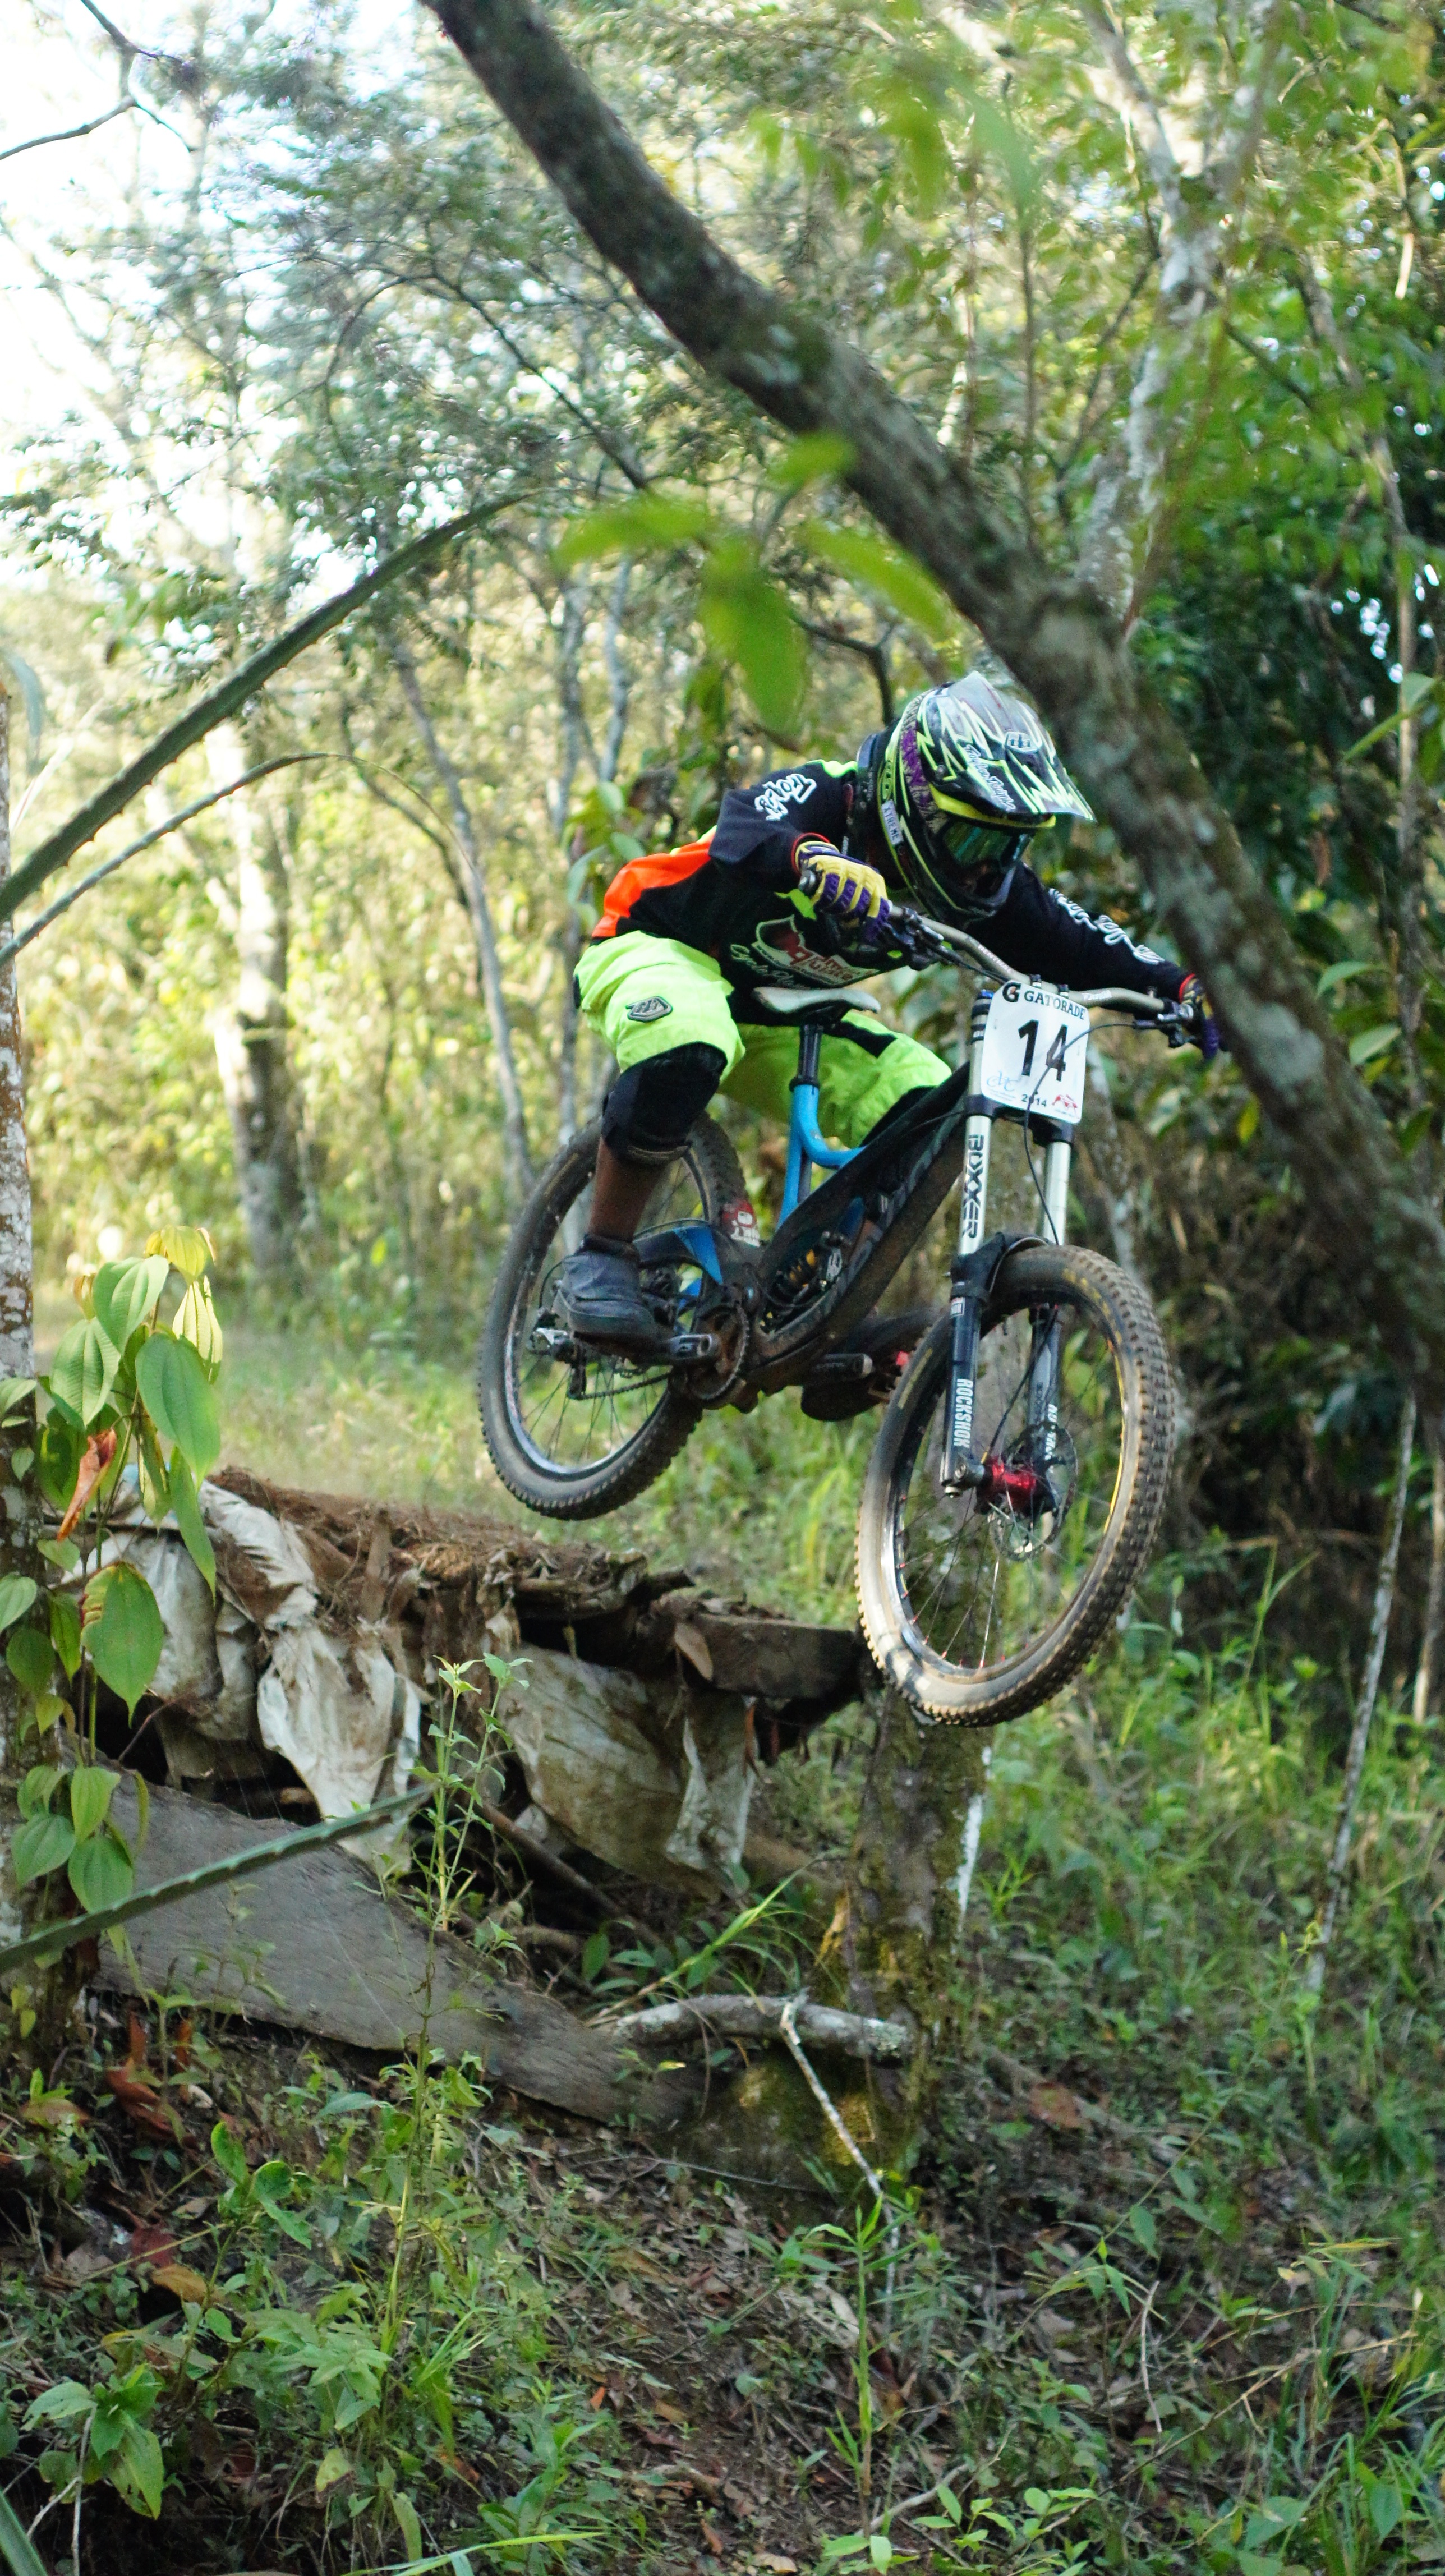
nature, mountain, trail, sport, bicycle, jump, vehicle, soil, exercise, extreme sport, sports equipment, mountain bike, mountaineering, fun, sports, downhill, racing, athlete, motorsport, freeride, enduro, mountain biking, motorcycle racing, cycle sport, downhill mountain biking, off roading, endurocross, mountain bike racing, cross country cycling